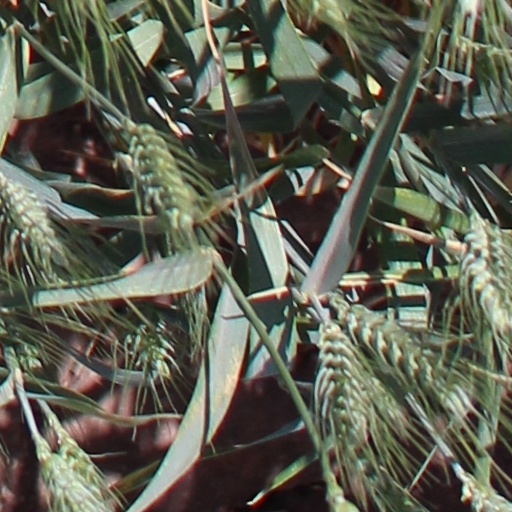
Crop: wheat